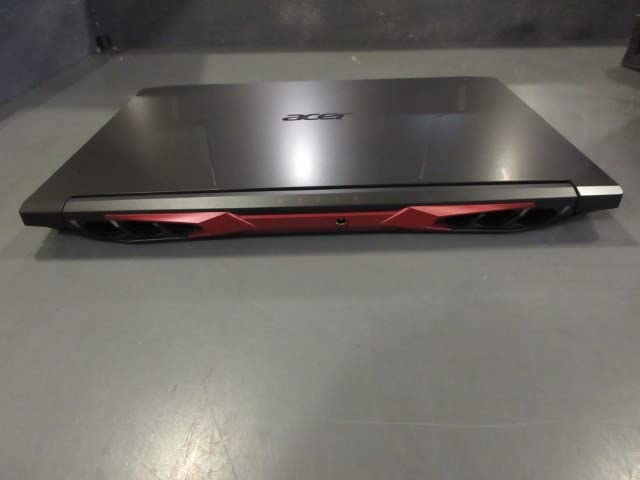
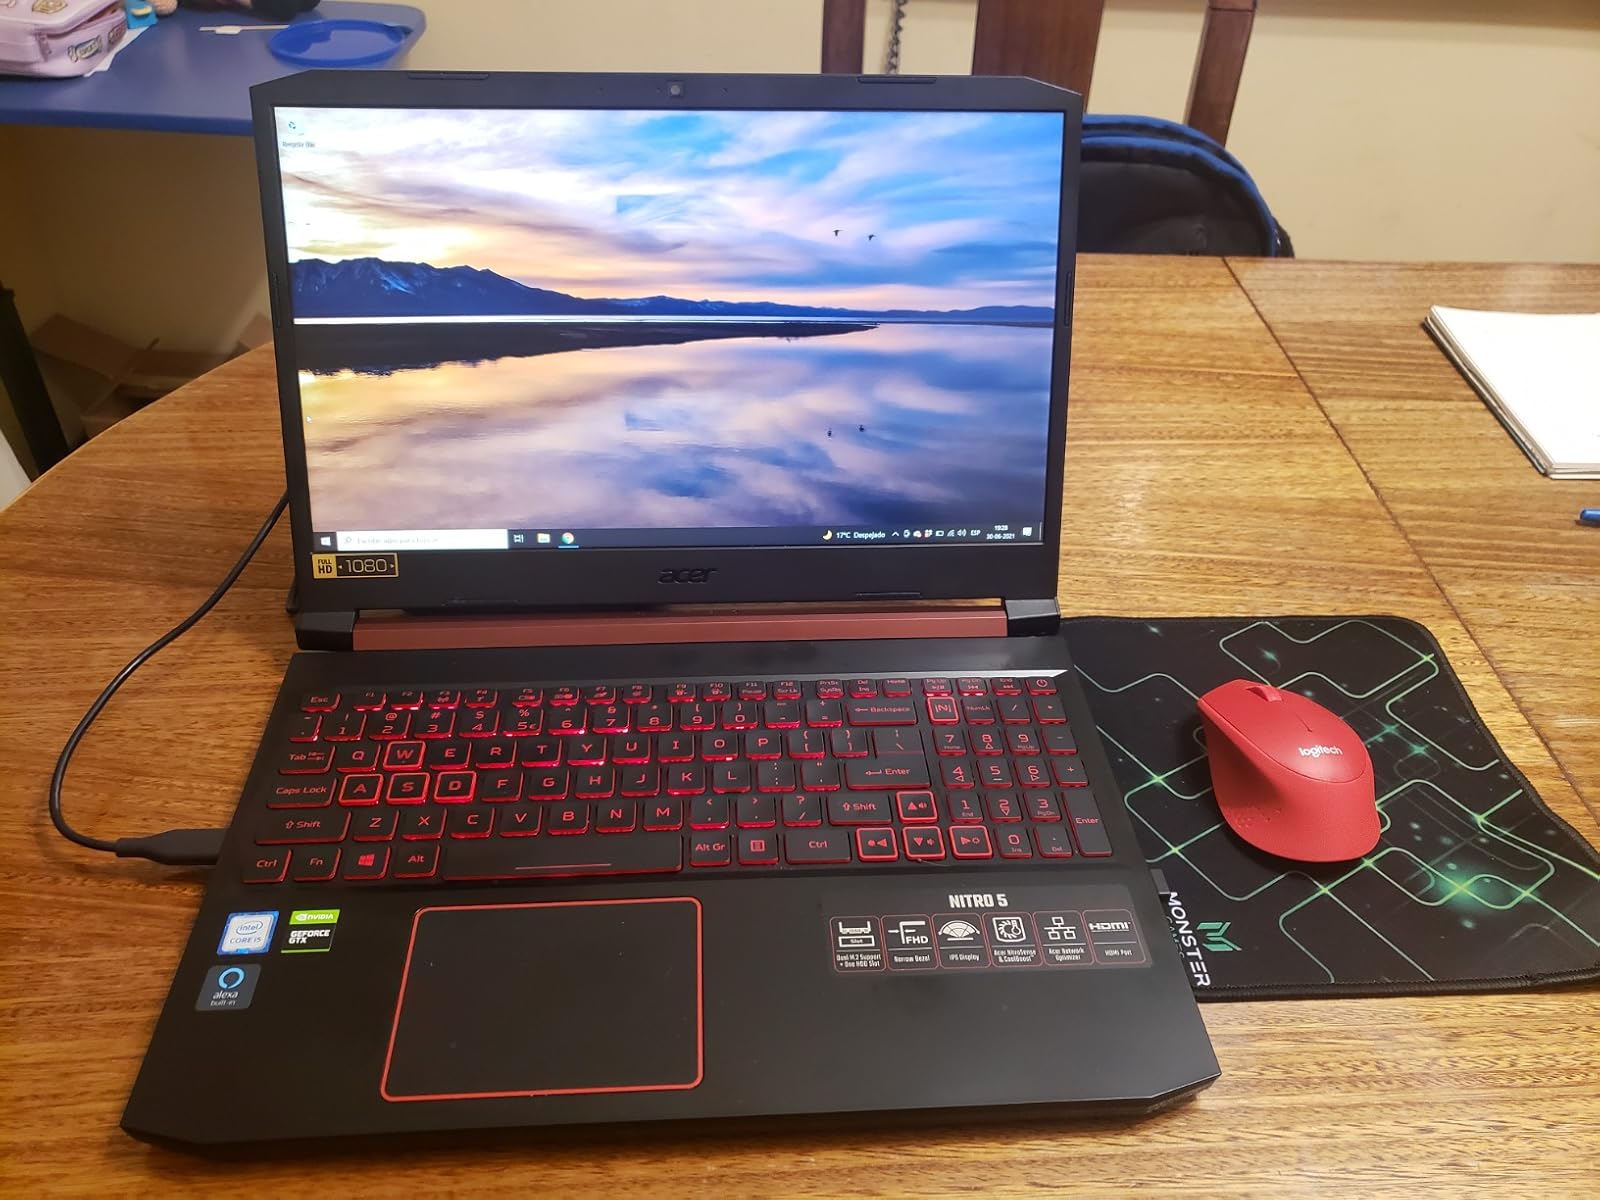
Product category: laptop
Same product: no